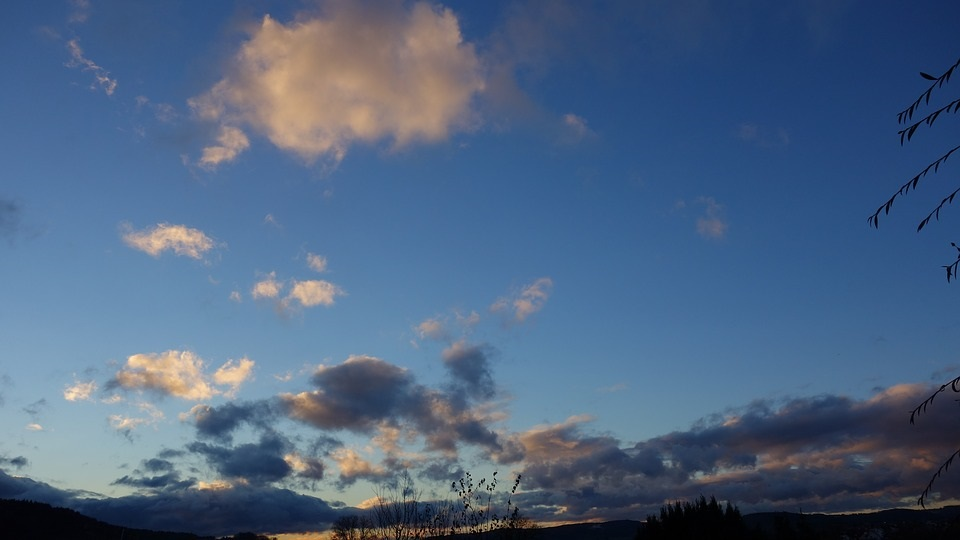
Fire: no
Smoke: no